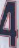
Number: 4